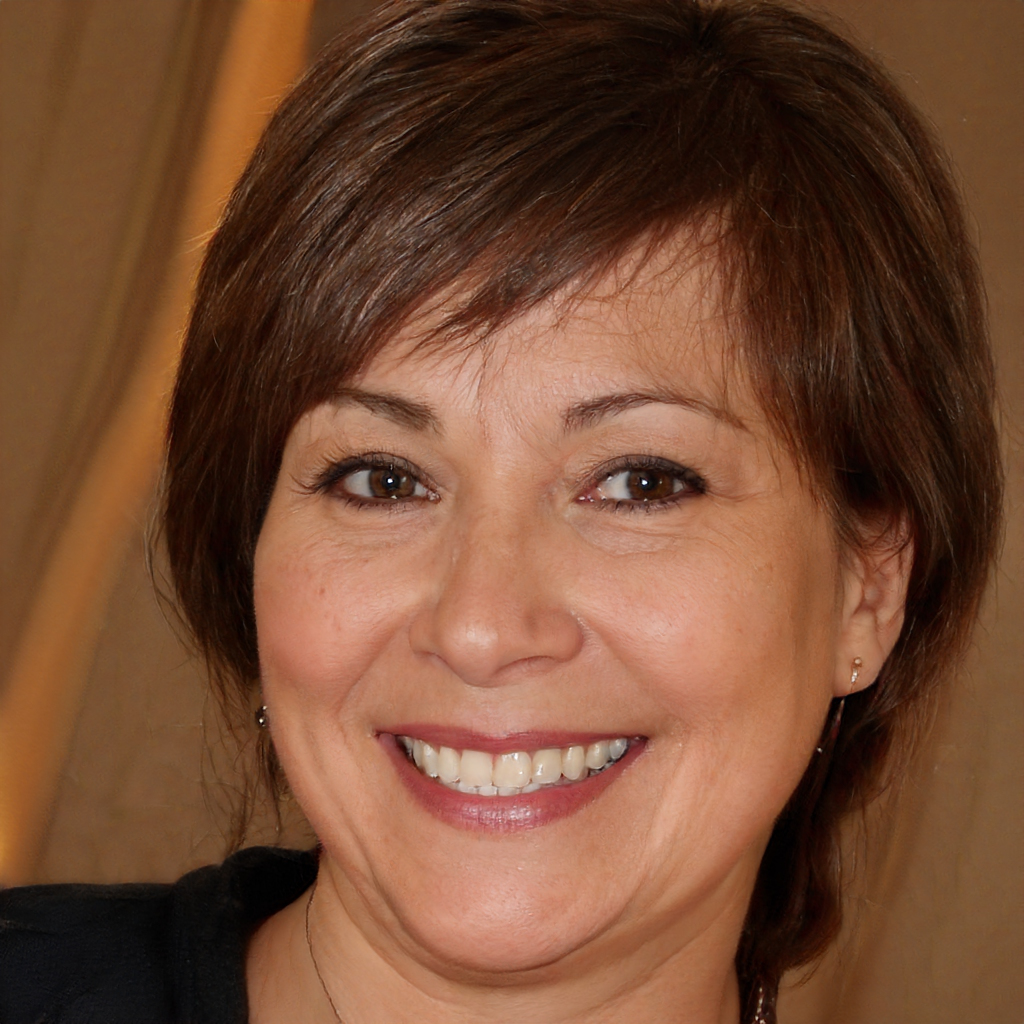
Gender: Female